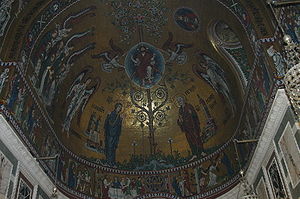
Westminster Cathedral
Mariakapellet
Westminster Cathedral er den romersk-katolske hovedkirke i England og er et eksempel på byzantinsk arkitektur fra 1900-tallet. Arbejdet blev påbegyndt under ærkebiskop Herbert Vaughan i 1894, og mosaikudsmykningerne er ikke færdige endnu, da de finansieres af gaver til kirken. Den blev indviet i 1910 til "Jesu Kristi mest dyrebare blod". Katedralen er sæde for Westminster ærkebispedømme.